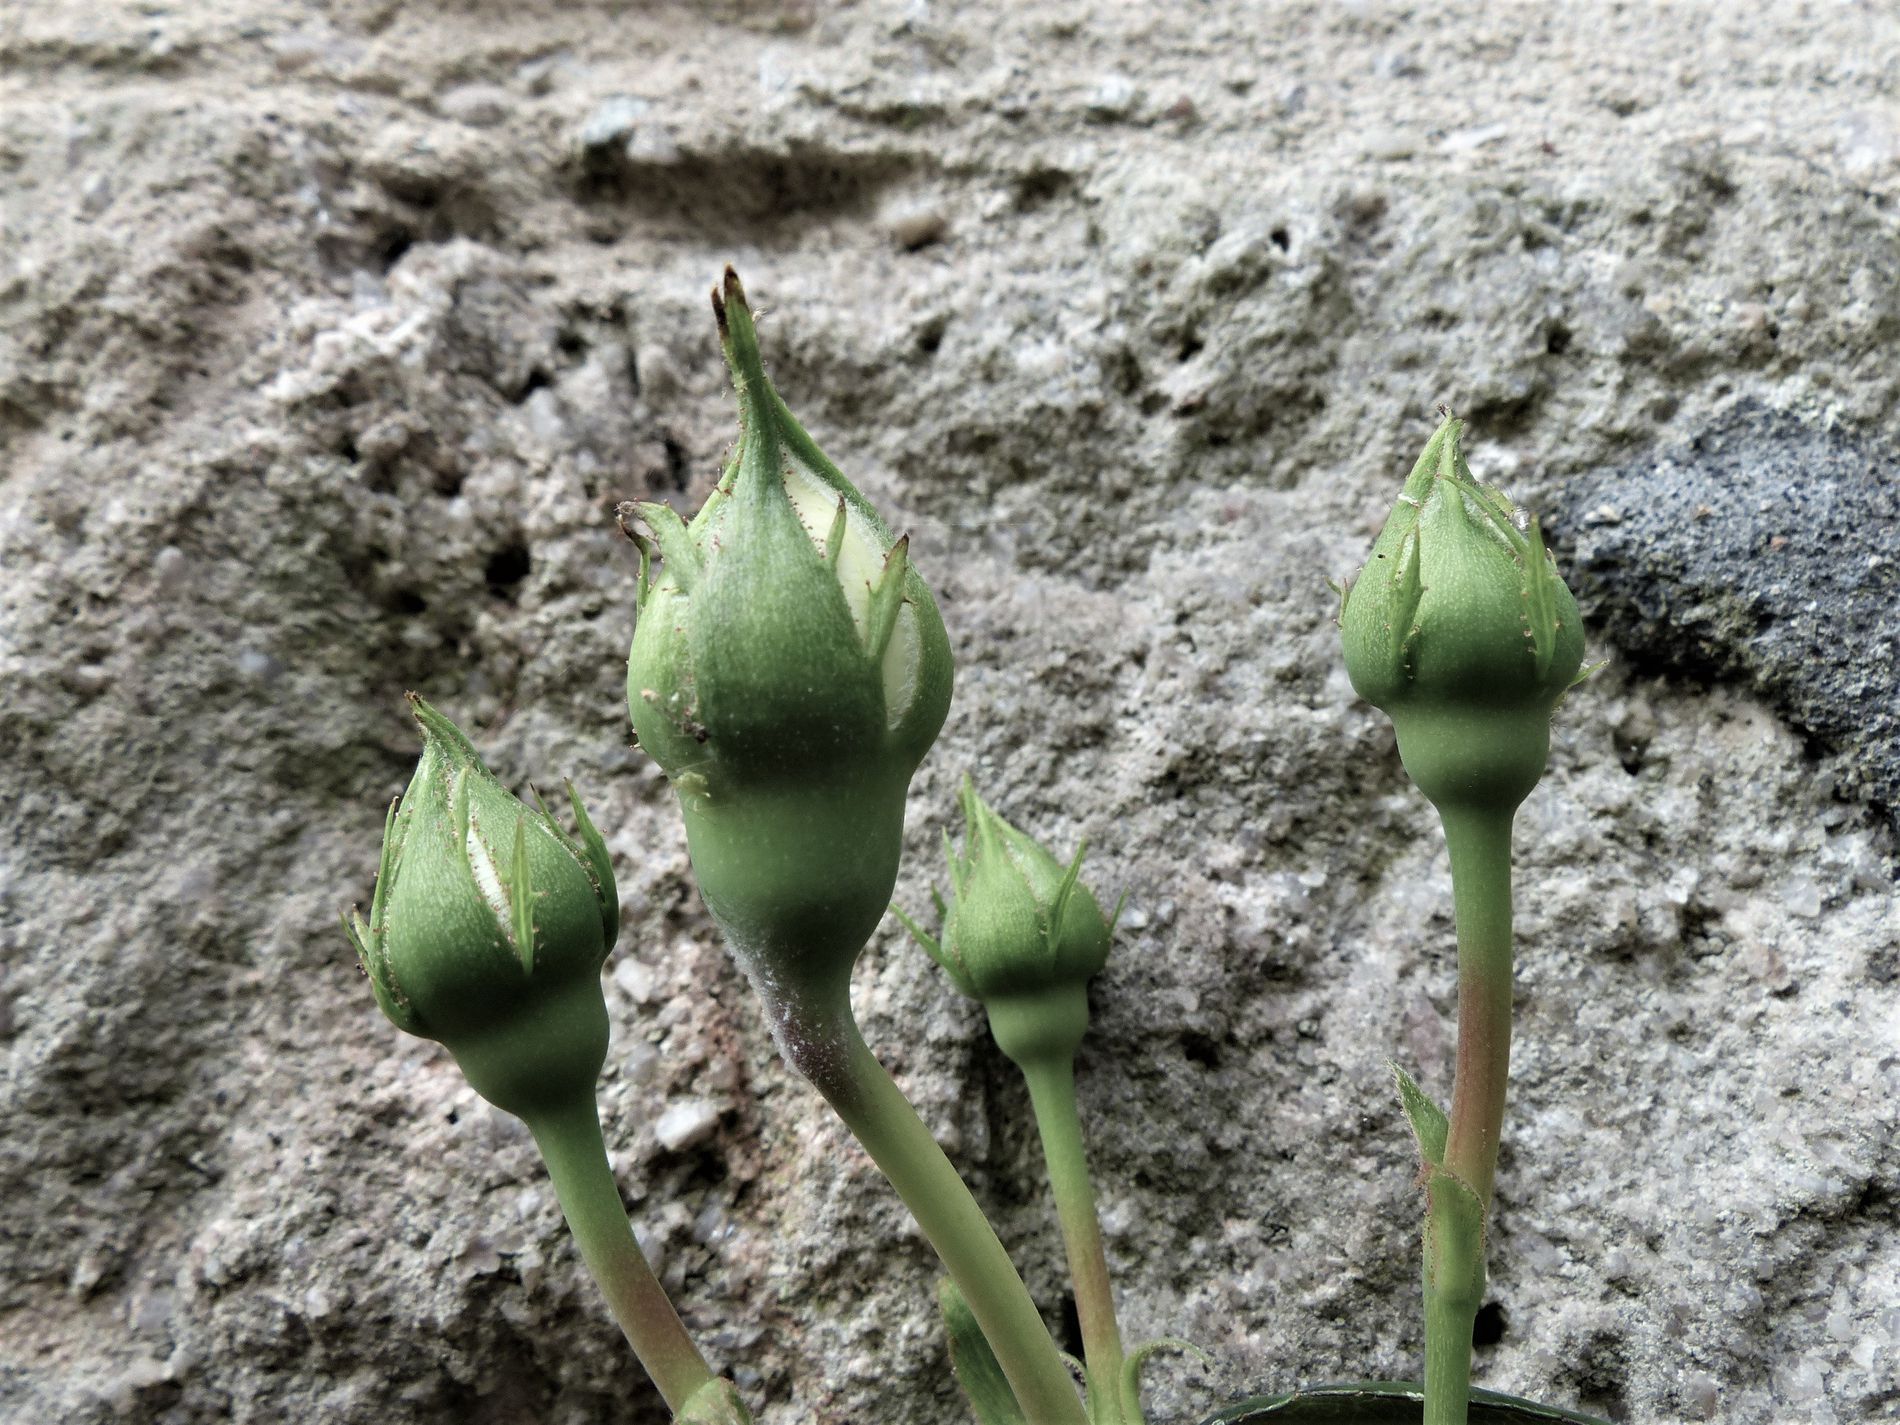
Green Flower Buds Growing from the Stone
The photograph captures a green flower buds ,the four buds was grown from the stone.
and at the background there is a gray stone
Shot Shot at a macro angle, this photograph captures flower buds with sharp detail and a rough stone surface.
The color palette consistis of green flower buds and soft gray color of stone . The composition giving a simplicity and beauty of nature.
Labels: Bud, Flower, Plant, Sprout, Rock, Food, Produce, Rose
Camera: Panasonic DMC-FZ200
Aperture: F4
Exposure: 1/125 sec
ISO: 100
Focal length: 4.7 mm